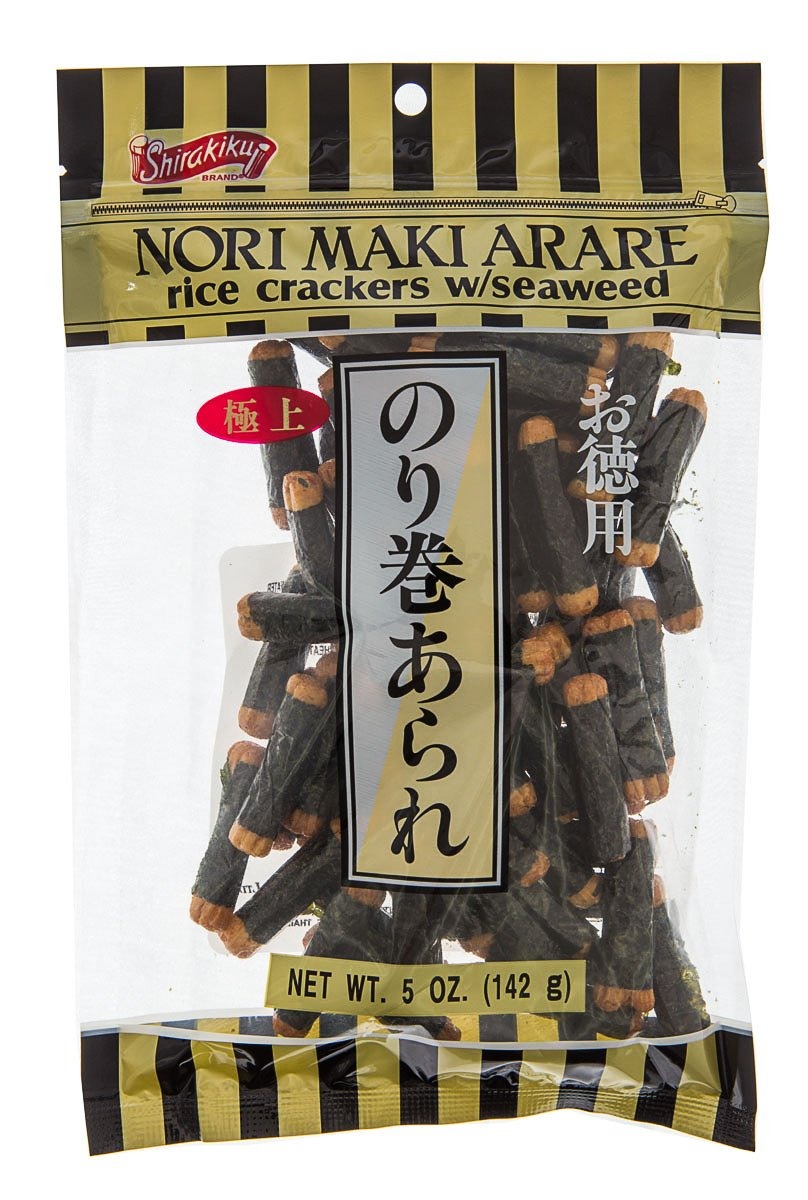
Item Name: Shirakiku Rice Cracker Norimaki Arare, 5-Ounce Units (Pack of 24)
Bullet Point: Shirakiku Rice Cracker Norimaki Arare, 5-Ounce Units (Pack of 24)
Product Description: Shirakiku Rice Cracker Norimaki Arare, 5-Ounce Units (Pack of 24)
Value: 120.0
Unit: Ounce

Price: 9.45